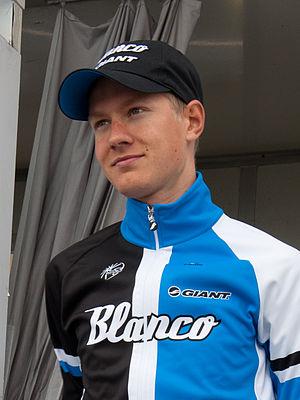
Wilco Kelderman, né le 25 mars 1991 à Amersfoort, est un coureur cycliste néerlandais, membre de l'équipe Sunweb.